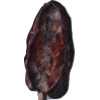
Label: carambola